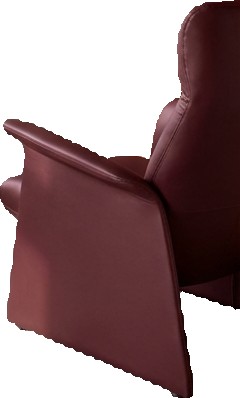
Surface category: chair